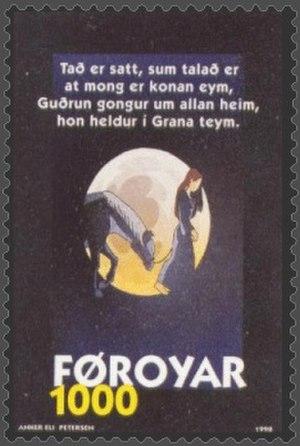
Guðrúnarkviða II, le second lai de Gudrún, ou Guðrúnarkviða hin forna, le vieux lai de Gudrún est probablement le plus ancien poème rattaché au cycle de Sigurd, selon Henry Adams Bellows.